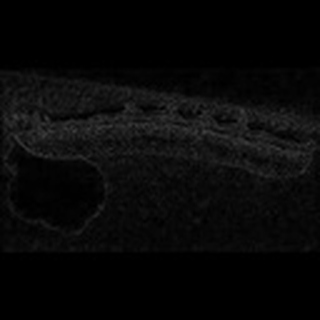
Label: cotton_army_worm